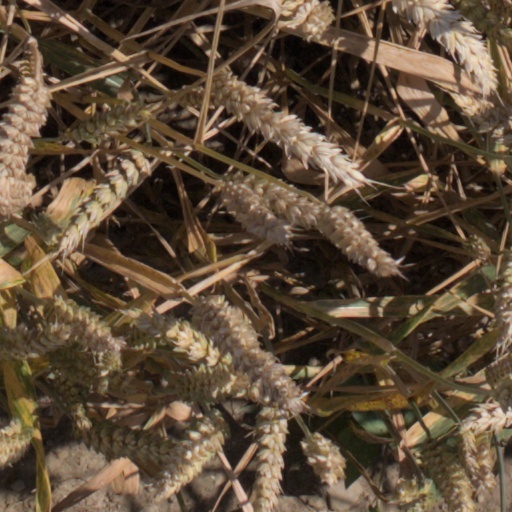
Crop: wheat